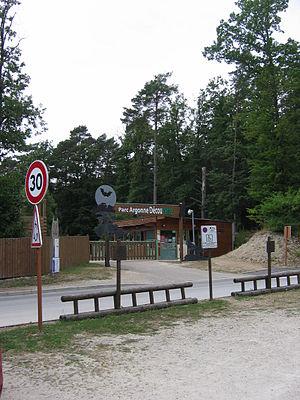
Entrée du Parc Argonne Découverte
Le Parc Argonne Découverte est un parc animalier et de loisirs installé dans la forêt d'Argonne, sur la commune de Olizy-Primat, dans les Ardennes en France.